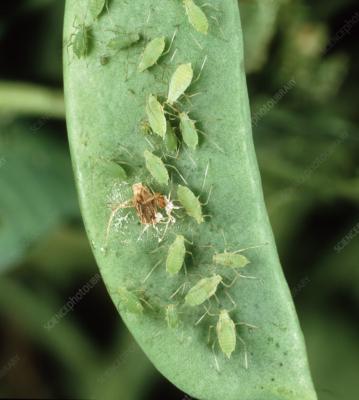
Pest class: pea_aphid